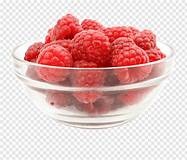
Label: raspberry